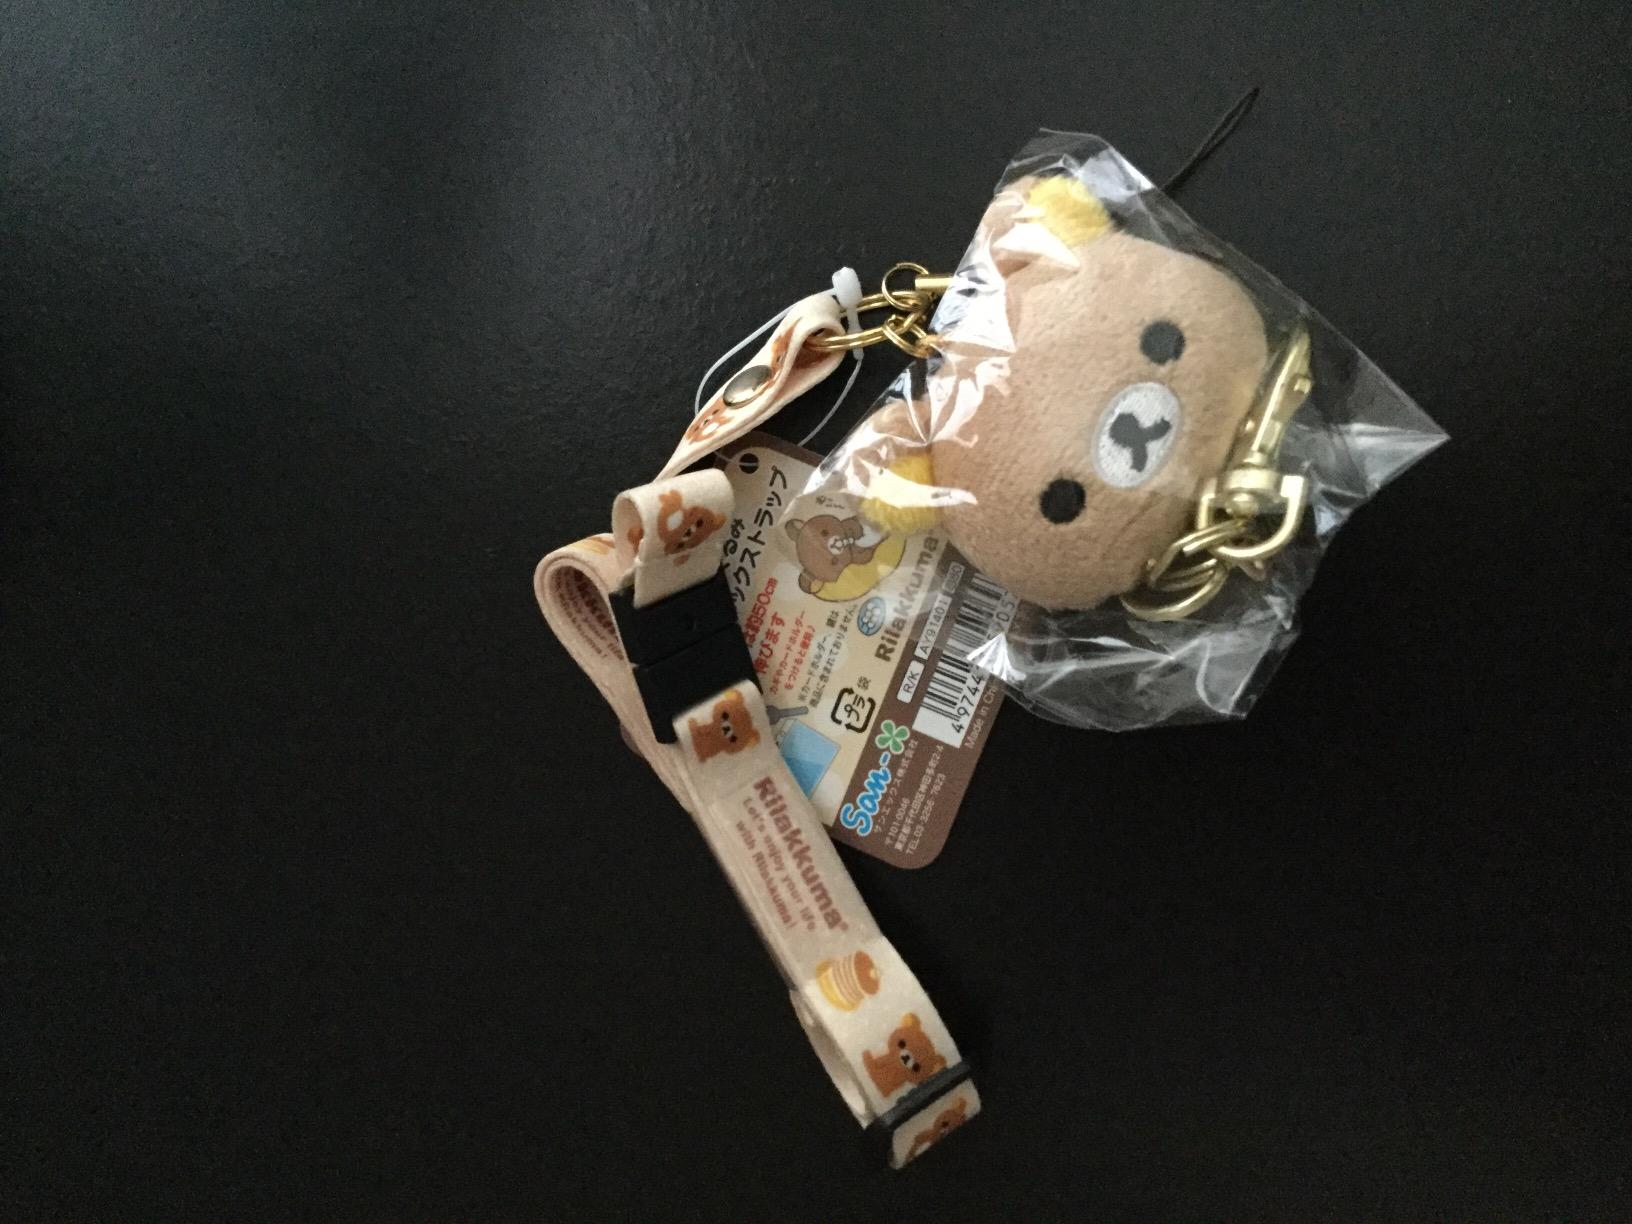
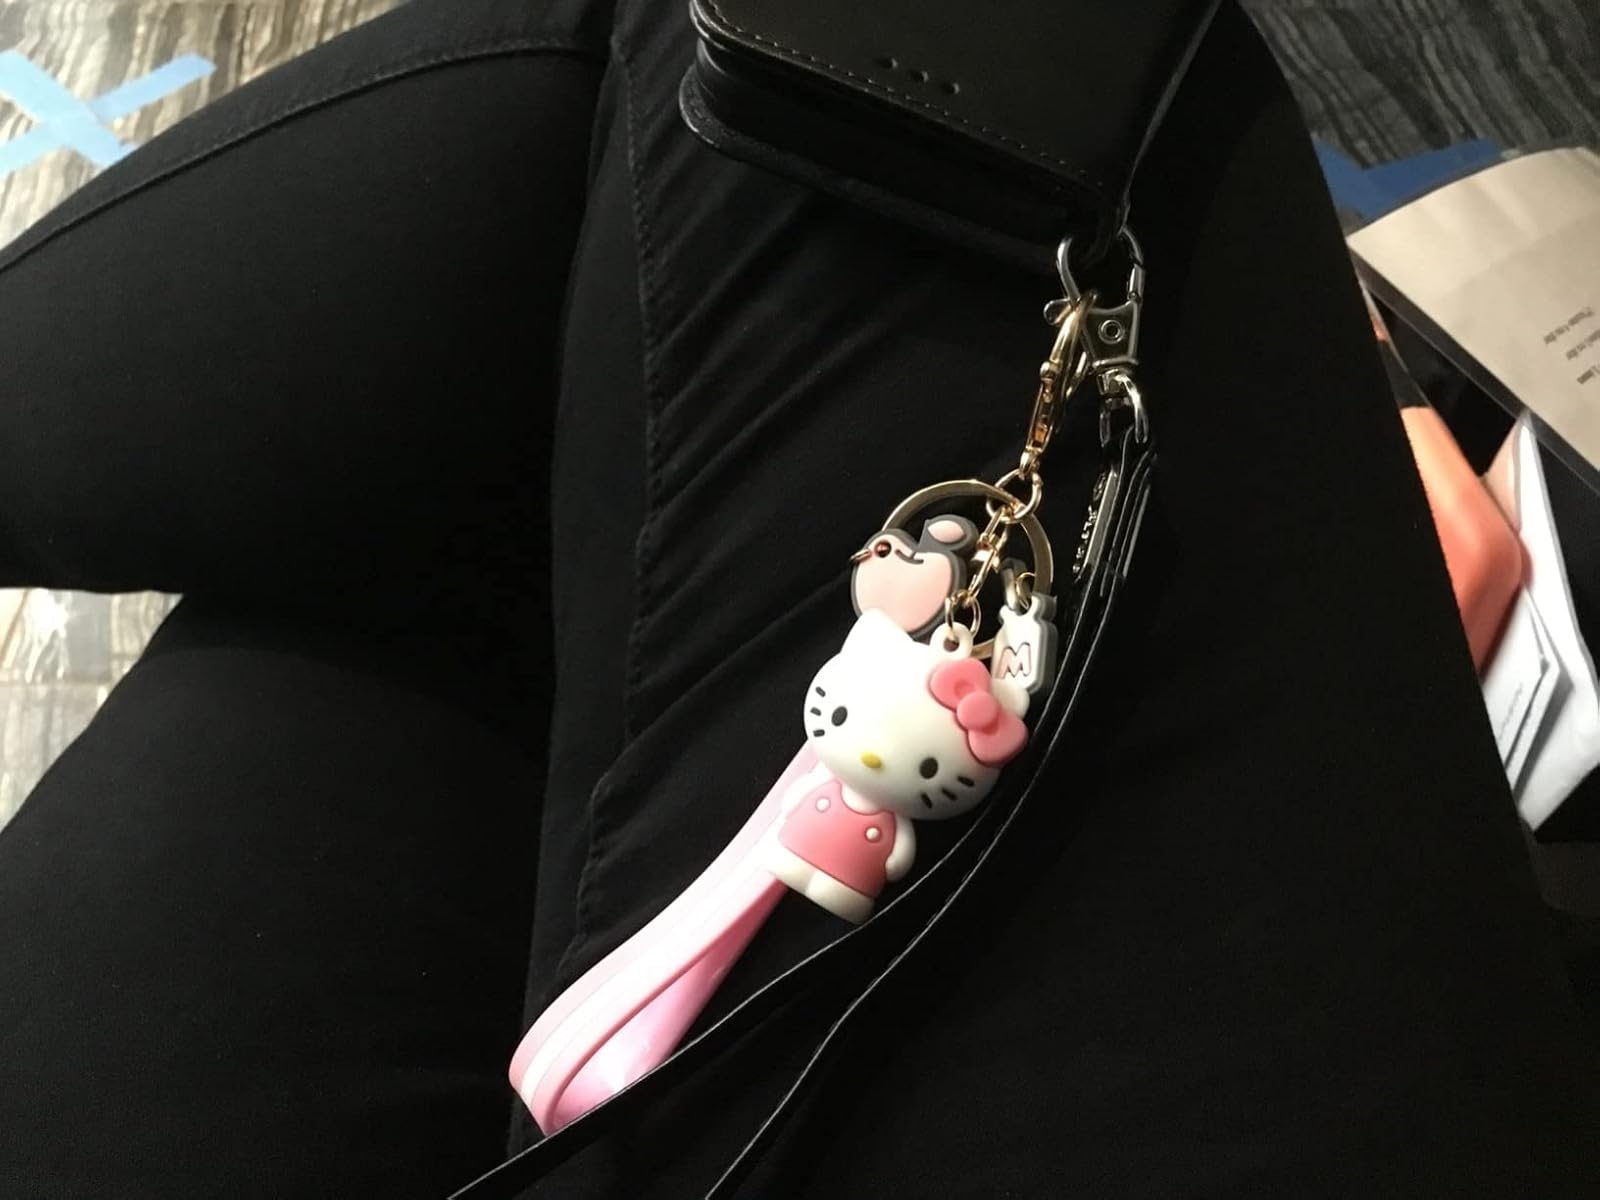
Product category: accessories_keychain
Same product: no